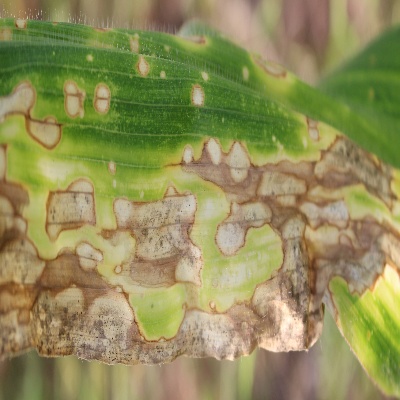
Crop: Maize
Condition: leaf blight